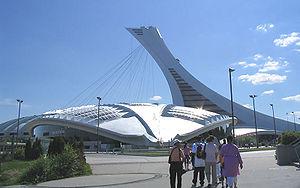
Le vélodrome de Montréal est un des bâtiments du complexe Olympique de Montréal, construit en vue des Jeux olympiques d'été de 1976. La conception a été menée par l'Agence Roger Taillibert, architecte situé à Paris.